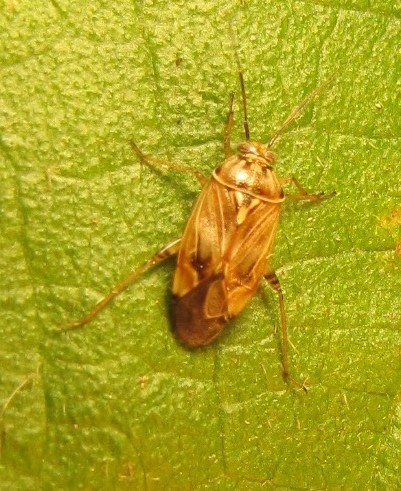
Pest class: lygus_bug